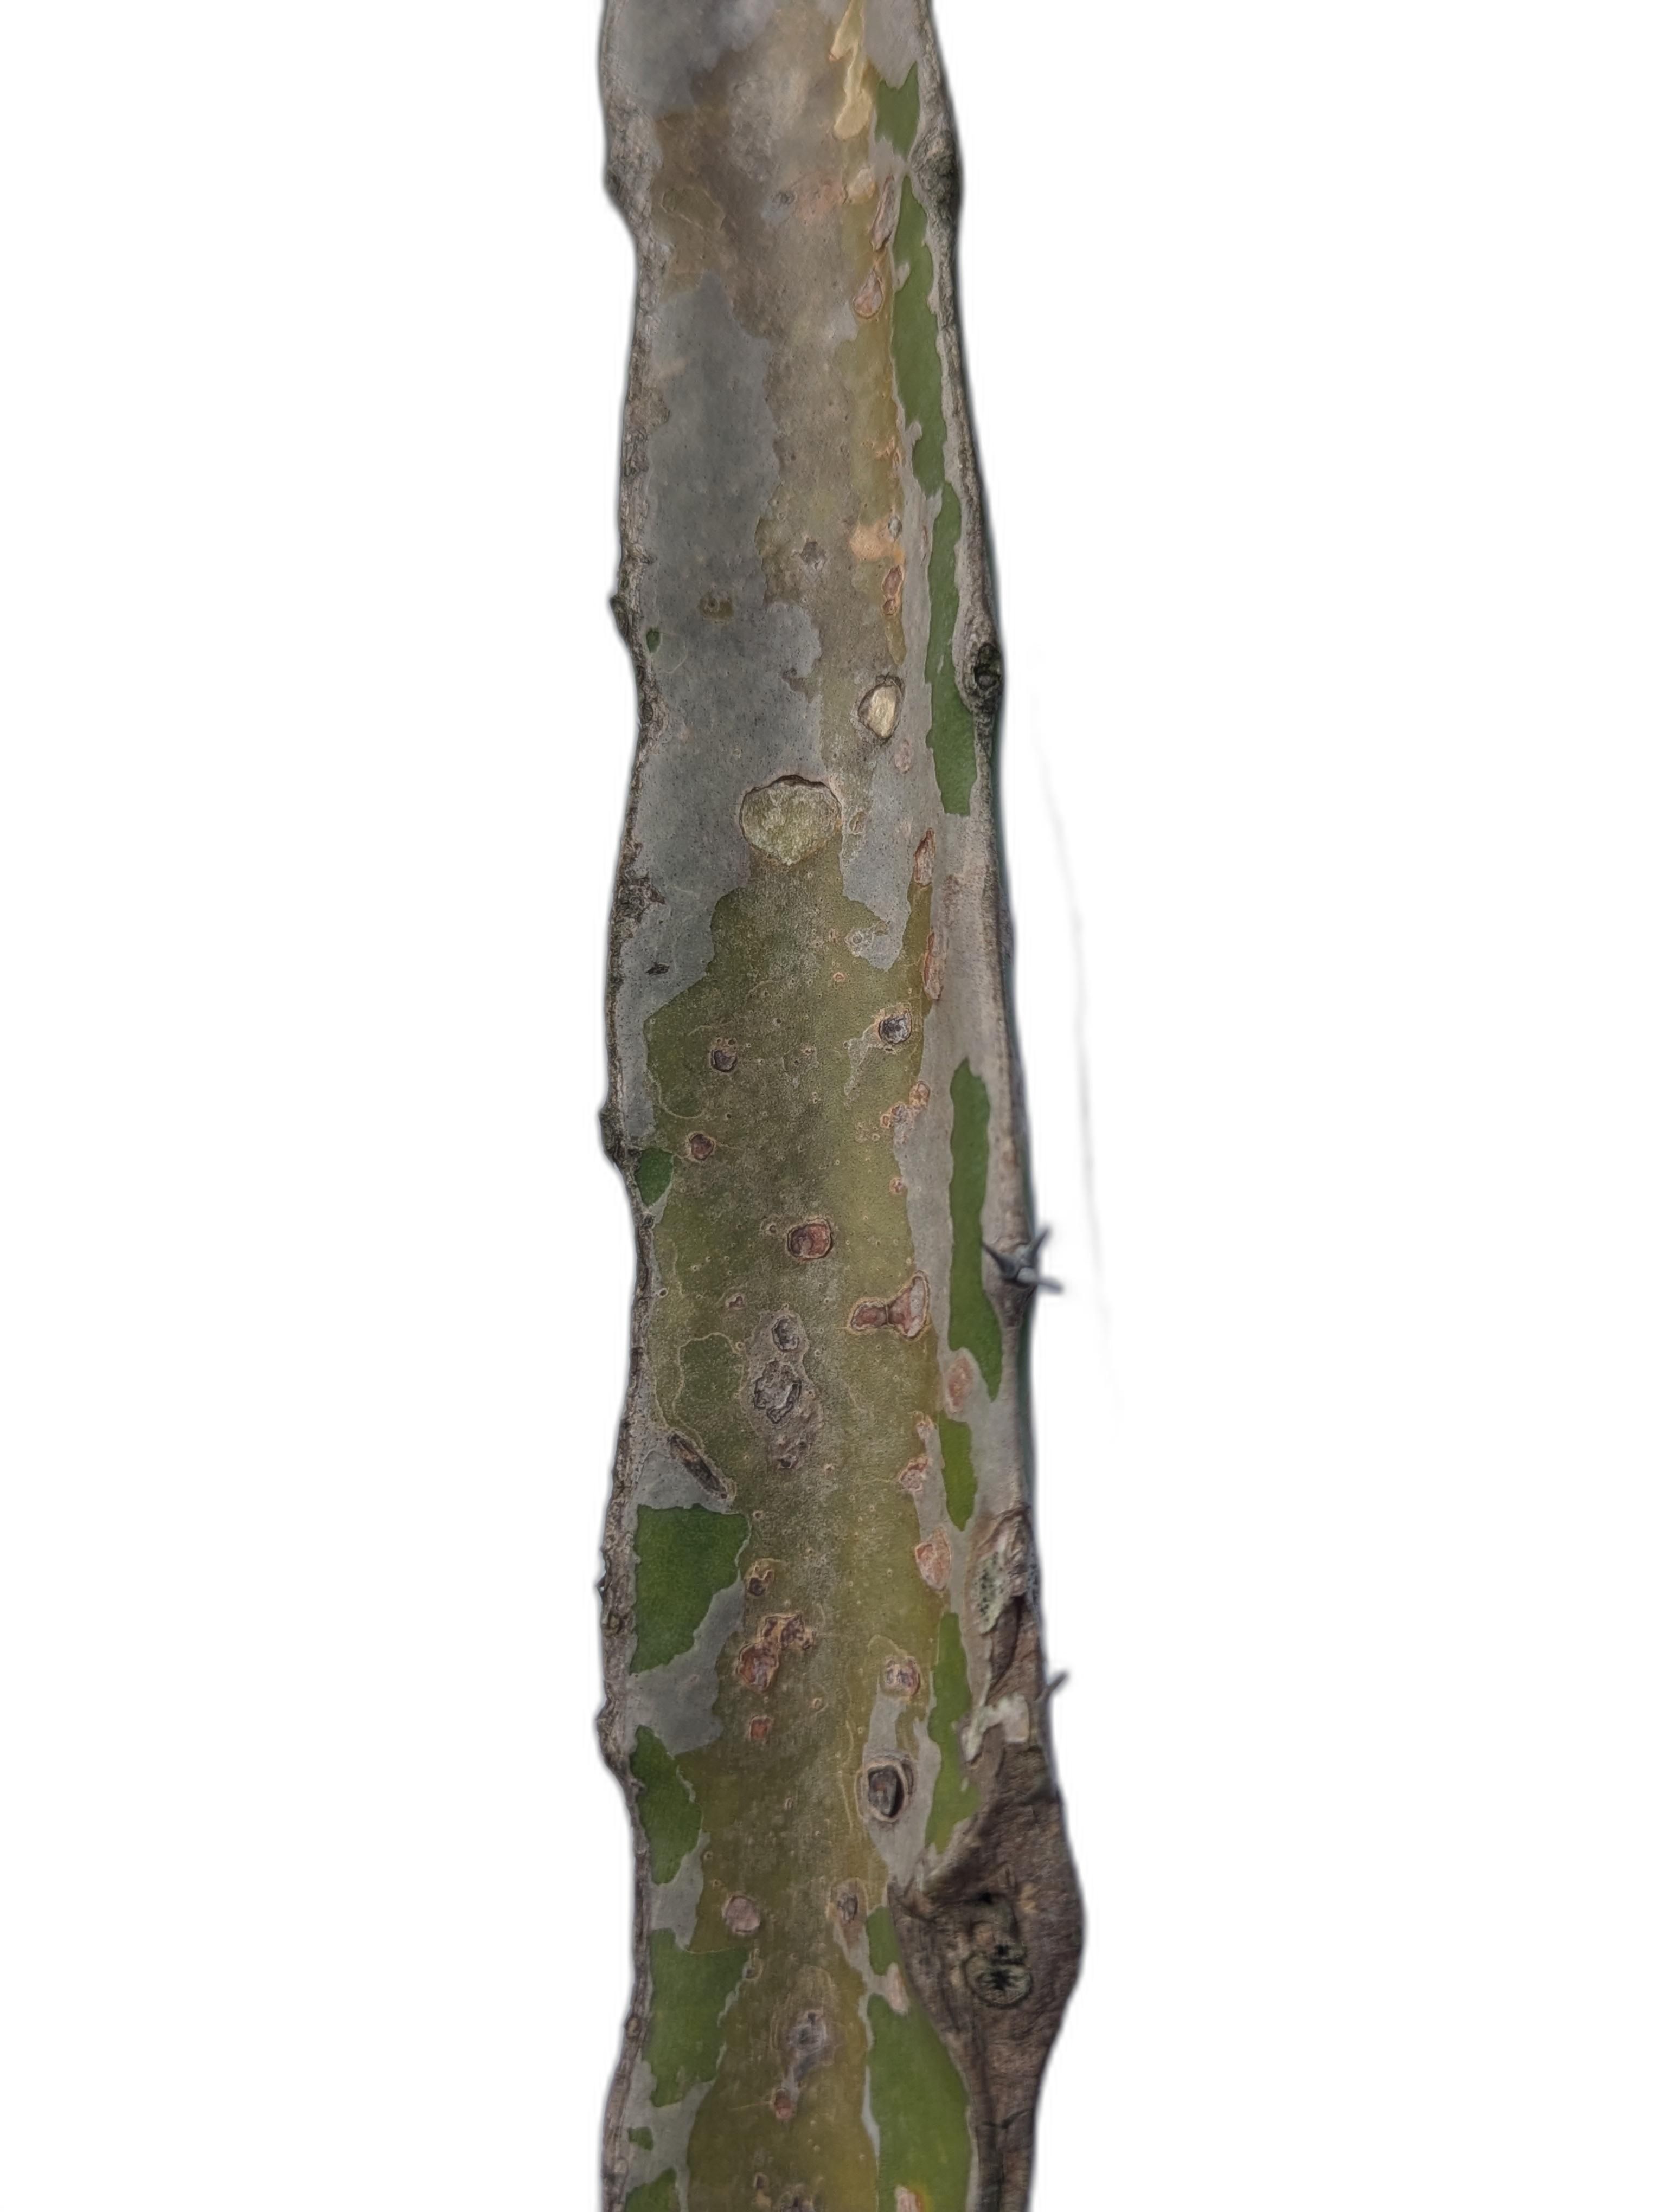
Label: Bad leaf